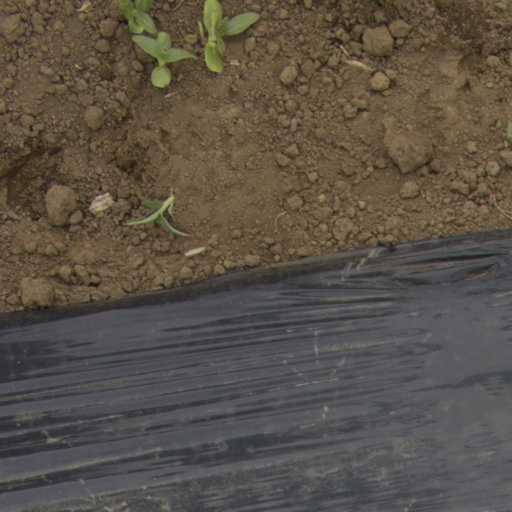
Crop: Jerusalem artichoke